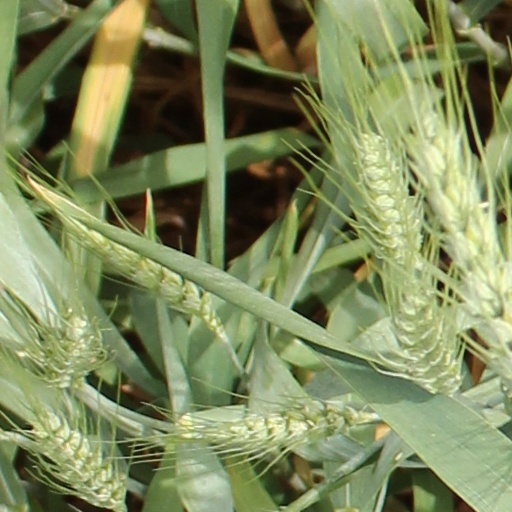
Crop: wheat